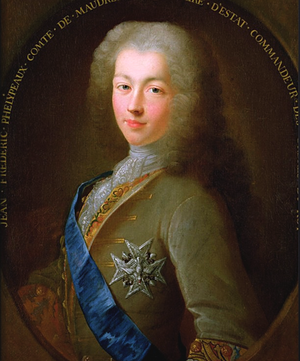
L'histoire de la marine française de 1715 à 1789 confirme que la Marine française est désormais une force permanente après le difficile enracinement du XVIIᵉ siècle. Réduite à peu de chose en 1715, la Marine royale se reconstruit lentement dans les années 1720-1740 et se montre même très innovante pour tenter de compenser la supériorité de la Royal Navy issue des dernières guerres louis-quatorziennes. Louis XV, qui reprend la politique de paix avec l’Angleterre héritée de la période de la Régence, n’accorde pas à sa flotte la totalité des crédits que lui demandent régulièrement ses ministres ce qui fait plafonner le nombre de vaisseaux, maintient un déficit en frégates et limite souvent à peu de chose l’entraînement à la mer.